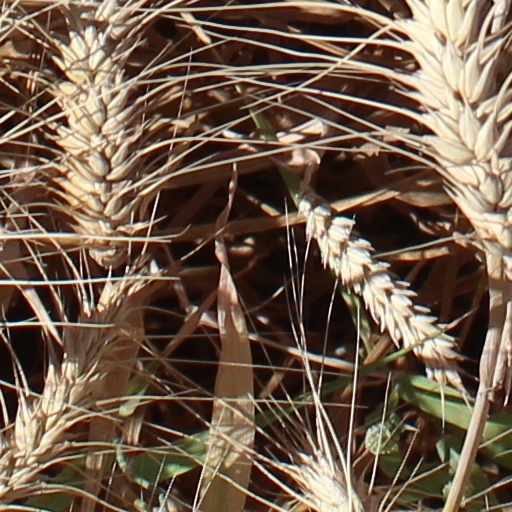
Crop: wheat